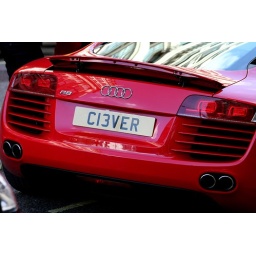
Number plate spotted in London's Haymarket.